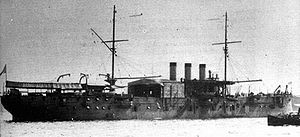
Franske flåde / Historie / 20. århundrede / Forløberen for hangarskibet
Foudre var det første moderskib for søfly.
Den Franske flåde, officielt kaldt Marine nationale og ofte kaldt La Royale er den maritime del af det franske militær. Den består af et bredt udvalg af skibe, fra patruljebåde til missilbevæbnede fregatter, og den har et atomdrevet hangarskib og 10 atomdrevne undervandsbåde, hvoraf de fire er udrustet med interkontinentale missiler.